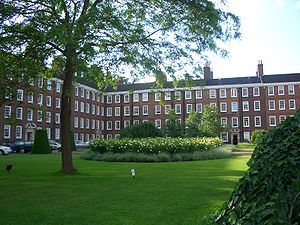
Gray’s Inn
Gray's Inn
"Gray's Inn er en af de fire ""Inns of Court"" som findes i City of London, og som fungerer som en kombination af juridiske fakulteter og advokatsamfund for barristers. Gray's Inn, som anses for at have en moderat politisk venstredrejning, ligger lige udenfor City of Londons bygrænse i bydelen Camden.